Beautiful but Dangerous

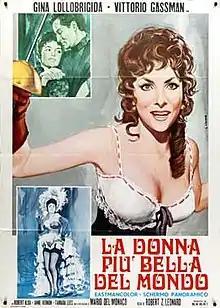
Theatrical release poster

Beautiful but Dangerous is a 1955 romantic comedy-drama film directed by Robert Z. Leonard. It is a biographical film about Italian opera soprano Lina Cavalieri. The film is a co-production between Italy and France. For her portrayal of Cavalieri, Gina Lollobrigida won a David di Donatello for Best Actress.